Thomas Blom

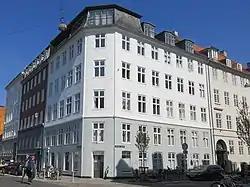
Kronprinsessegade 40

In the autumn of 1809, Blom bought his mother's and younger brother's shares of the still empty plots in Kronprinsessegade. Ole Blom was paid up front while his mother received a mortgage deed of 6,000 rigsdaler. On 6 October, with reference to his 10-year long experience as a builder, he applied the magistrate for permission for qualification as master mason without having to produce a masterpiece. The Masons' Guild and Danske Kancelli was consulted on the matter and the application was ultimately rejected. On 29 December, he was instead tasked with his masterpiece assignment. In consisted of creating the plans for the construction of a corner building for a pharmacy, complete with an advanced laboratory, as well as a specified family. In addition, he had to create an estimate of the construction cost in building materials and labour. Normally, applicants were also tasked with building a complicated vault structure but here Blom seems to have received a dispensation. His renderings have not survived but they were approved by professor C. A. Lorenzen and secretary T. Baden. On 30 April 1810, Blom finally became a member of the Masons' Guild. He immediately resumed the work at the corner of Dronningens Tværgade and Kronprinsessegade with the construction of Kronprinsessegade 40. The corner development was finally completed with the construction of Kronprinsessegade 42 in 1815–16. The reason for the delay was that Blom had started working on the demolition of Hirschholm Palace. He later also worked on the construction of the new City Hall (1831) and Christiansborg Palace (1813–25) and the Church of Our Lady.